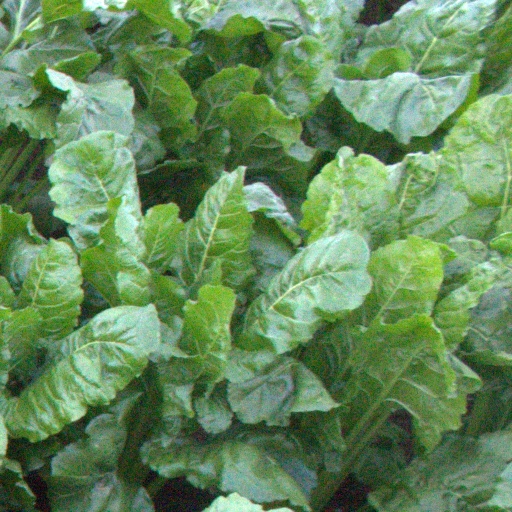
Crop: sugar beet